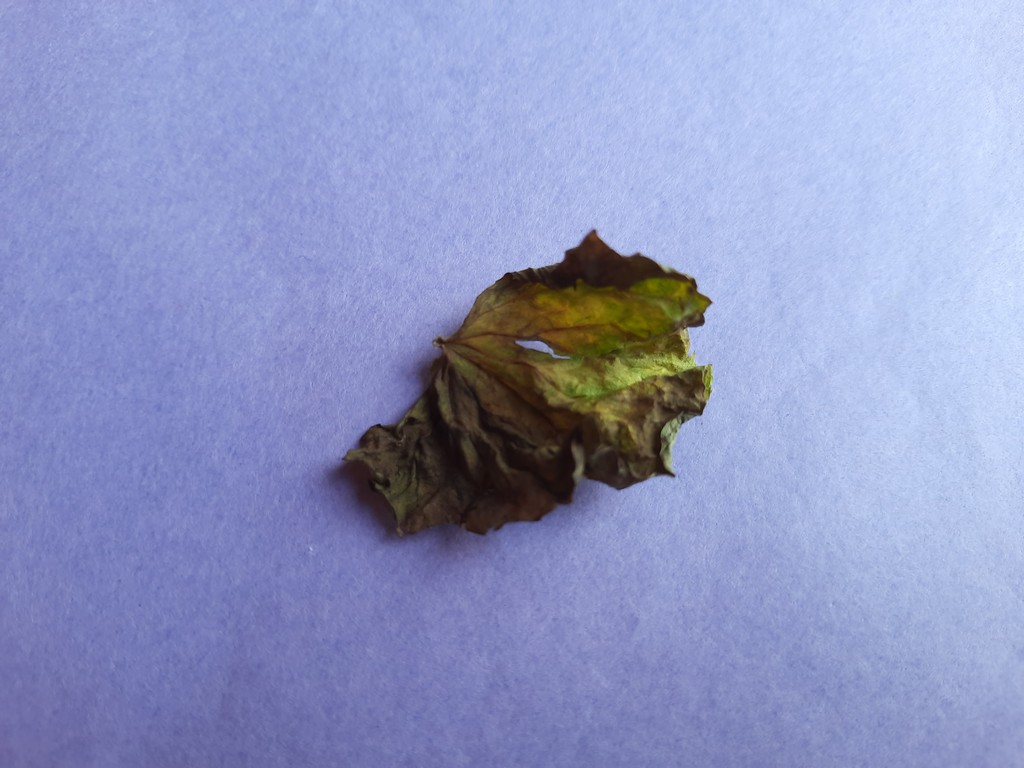
Label: Dried